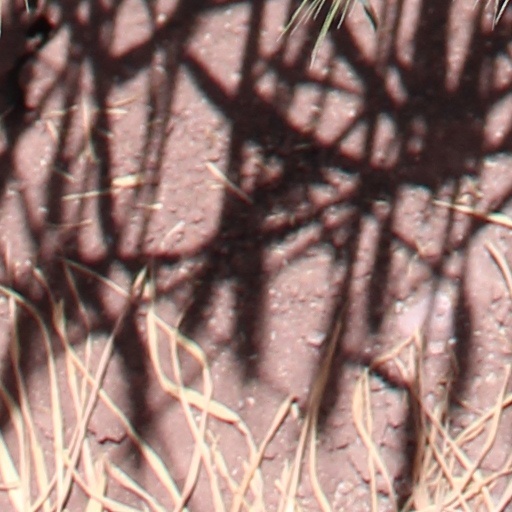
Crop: wheat